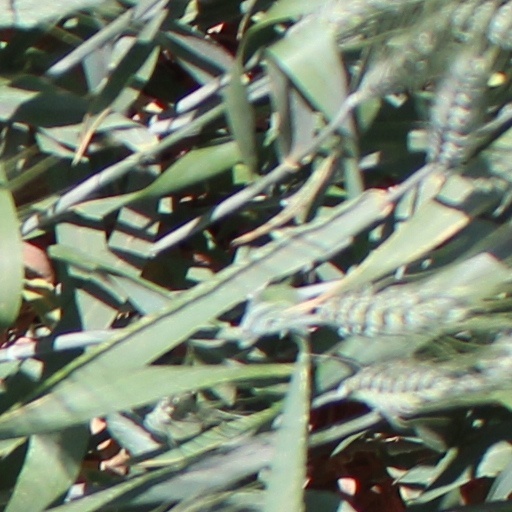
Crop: wheat